Murals of Kobe Bryant

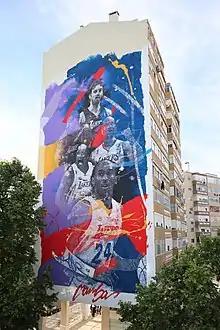
Mural depicting Kobe Bryant and other basketball players, 2021

More than 600 murals depicting American professional basketball player Kobe Bryant have been painted in dozens of countries, including Croatia, Haiti, Uganda, and the United States. Many of these were created following Bryant's death in a helicopter crash in 2020.